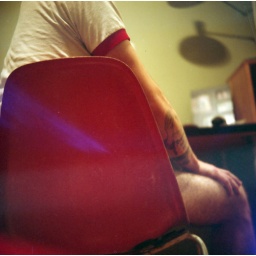
jackson in orange chair